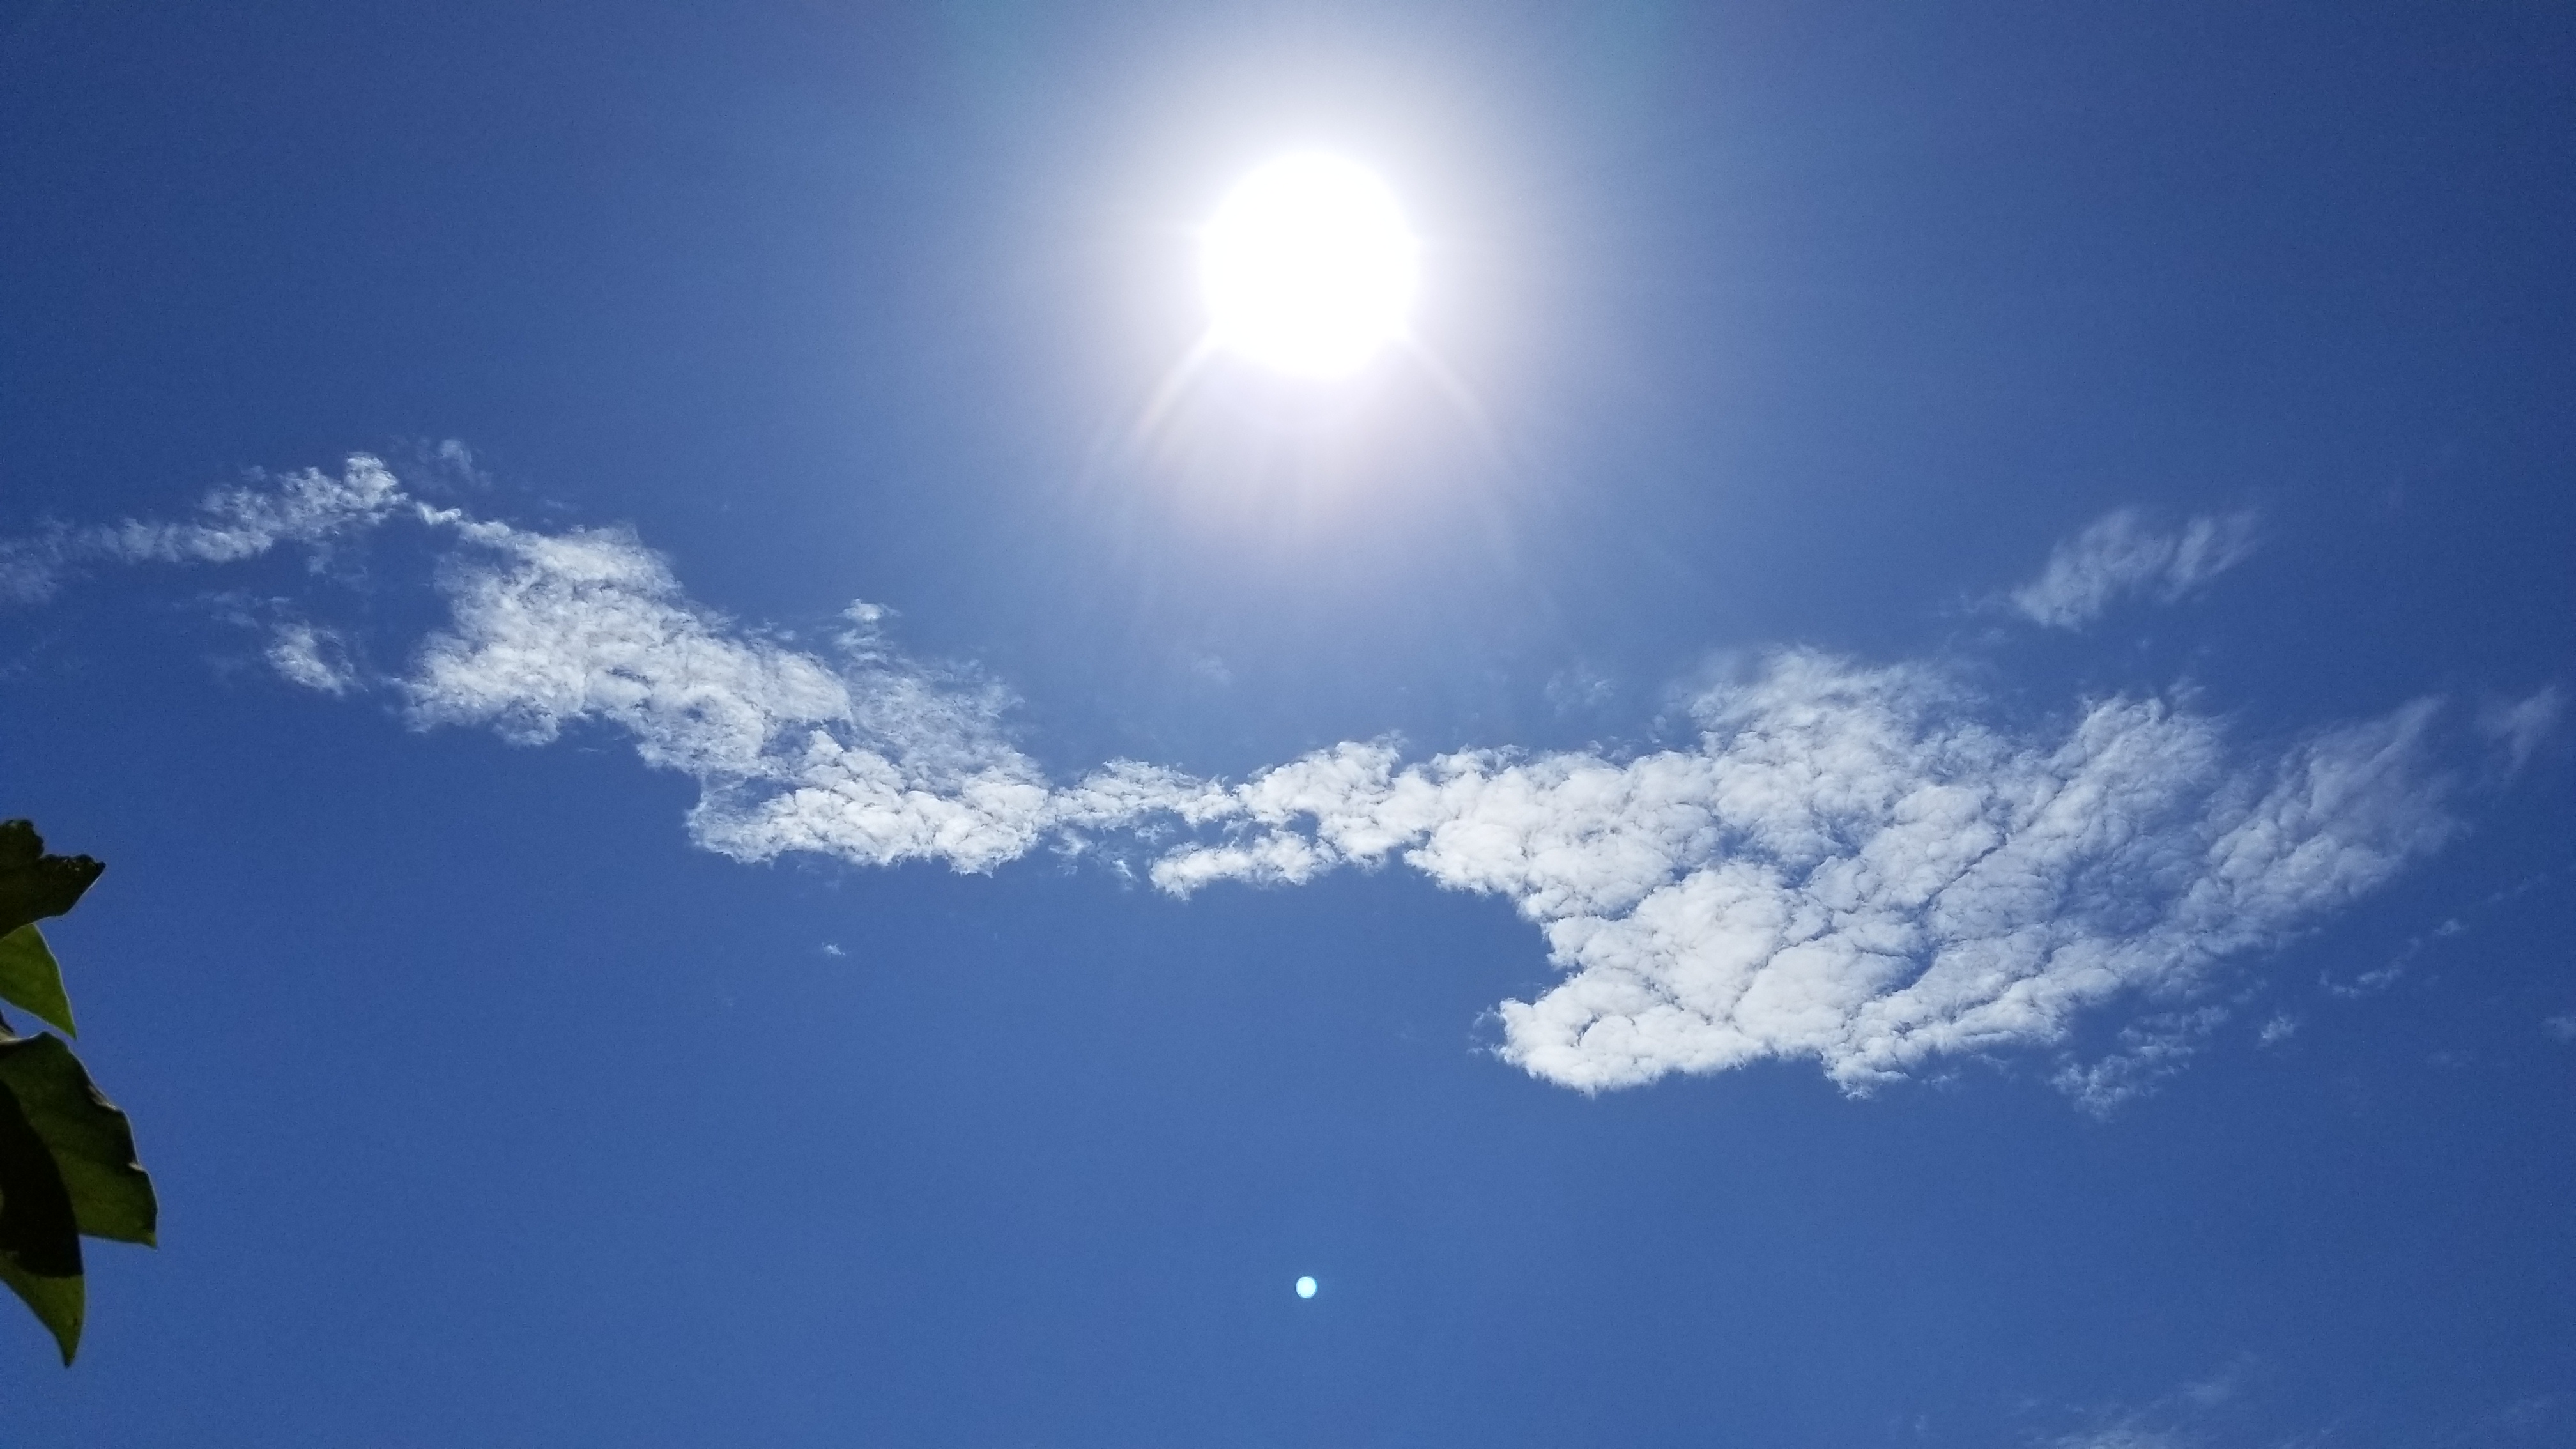
sun, sky, white clouds, cloud, atmosphere, nature, azure, atmospheric phenomenon, astronomical object, cumulus, lens flare, calm, electric blue, space, meteorological phenomenon, moonlight, horizon, celestial event, midnight, darkness, event, evening, circle, night, light fixture, backlighting, flare